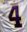
Number: 4